William H. Crook

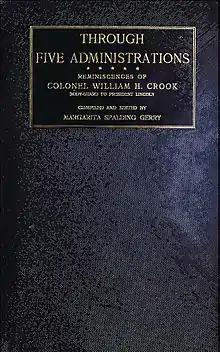
Cover of "Through Five Administrations"

Crook set his memoirs down on paper in the book "Through Five Administrations: Reminiscences of Colonel William H. Crook, Body-Guard to President Lincoln", compiled and edited by Margarita Spalding Gerry. There are six administrations covered, however, from Lincoln to Chester A. Arthur, although James A. Garfield and Arthur are dealt with in a single chapter.